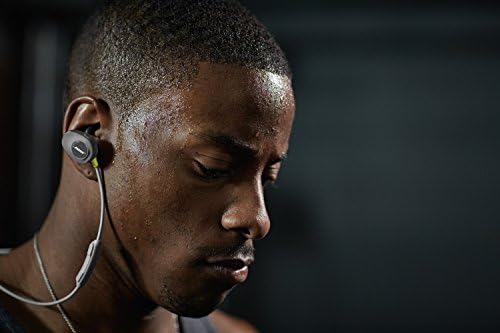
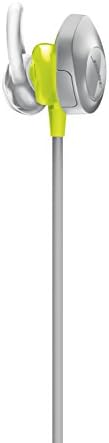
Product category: headphones
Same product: yes